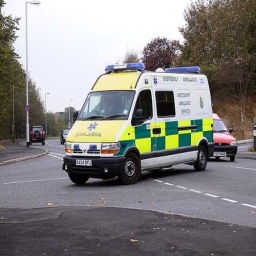
Label: ambulance